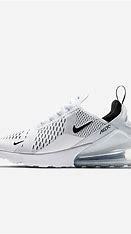
Brand: Nike
Model: Air Max 270